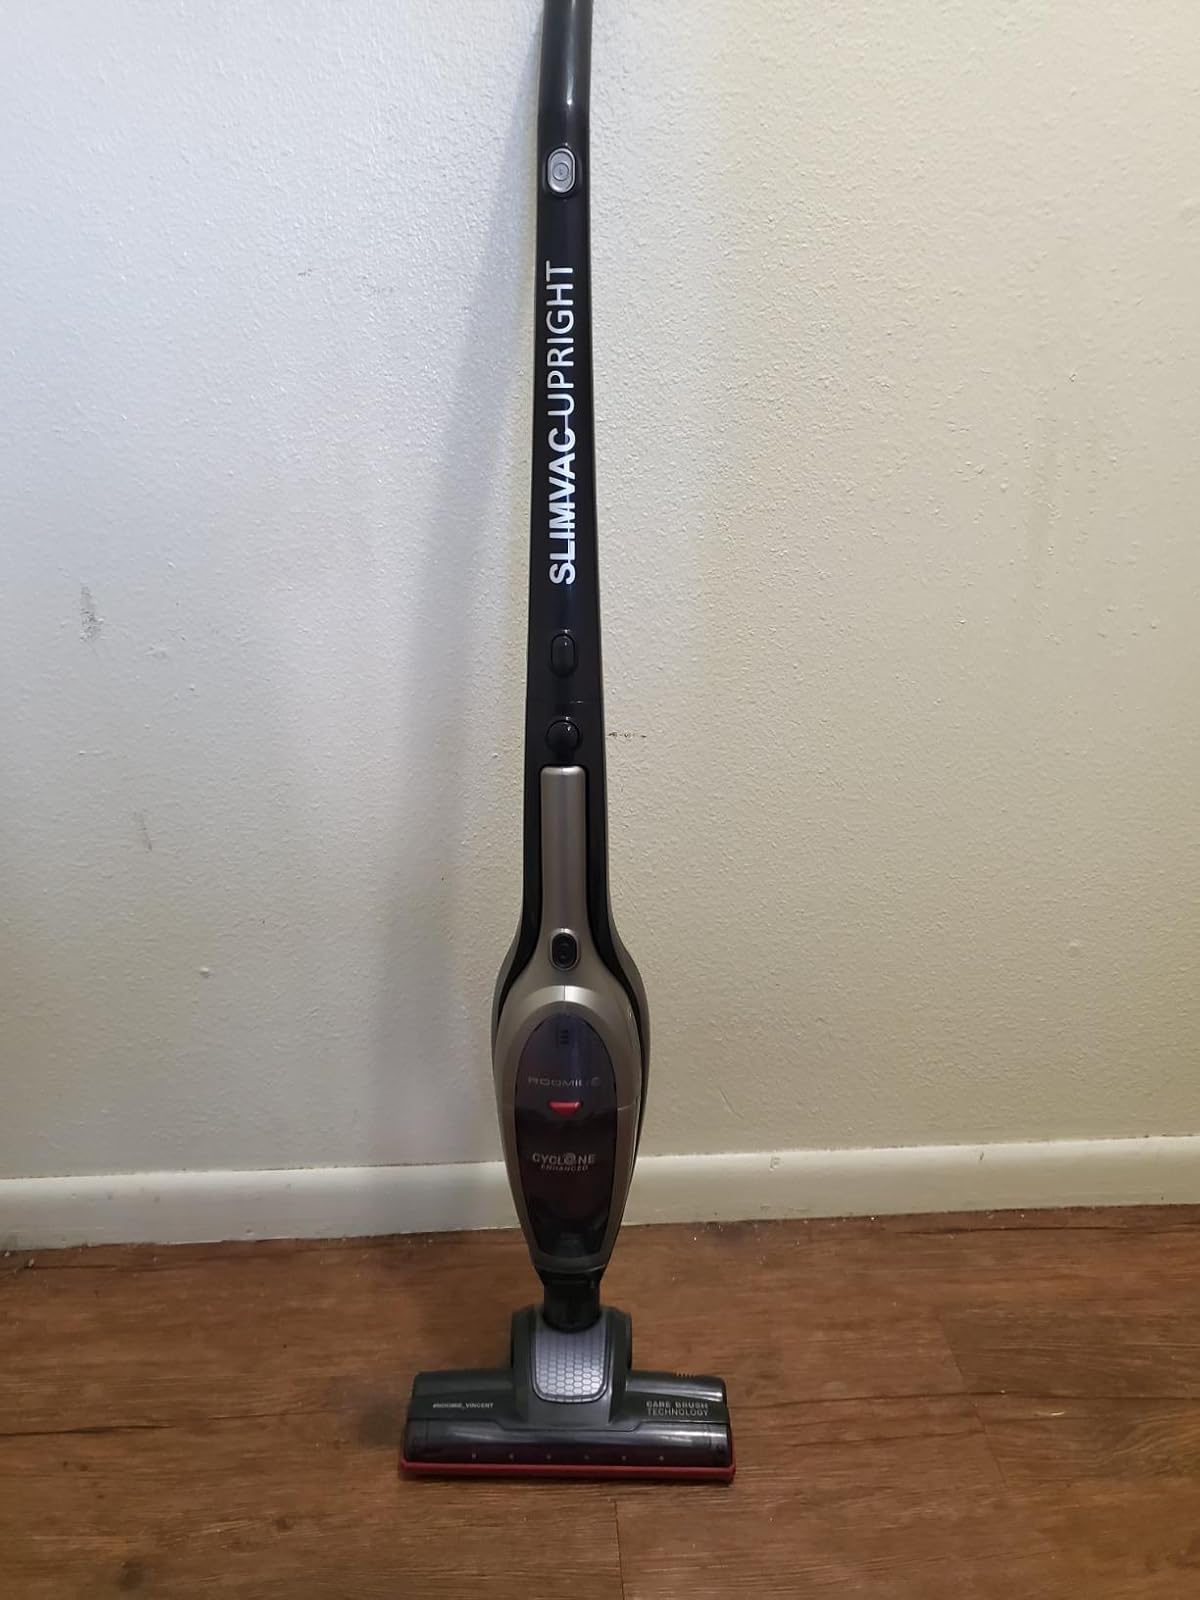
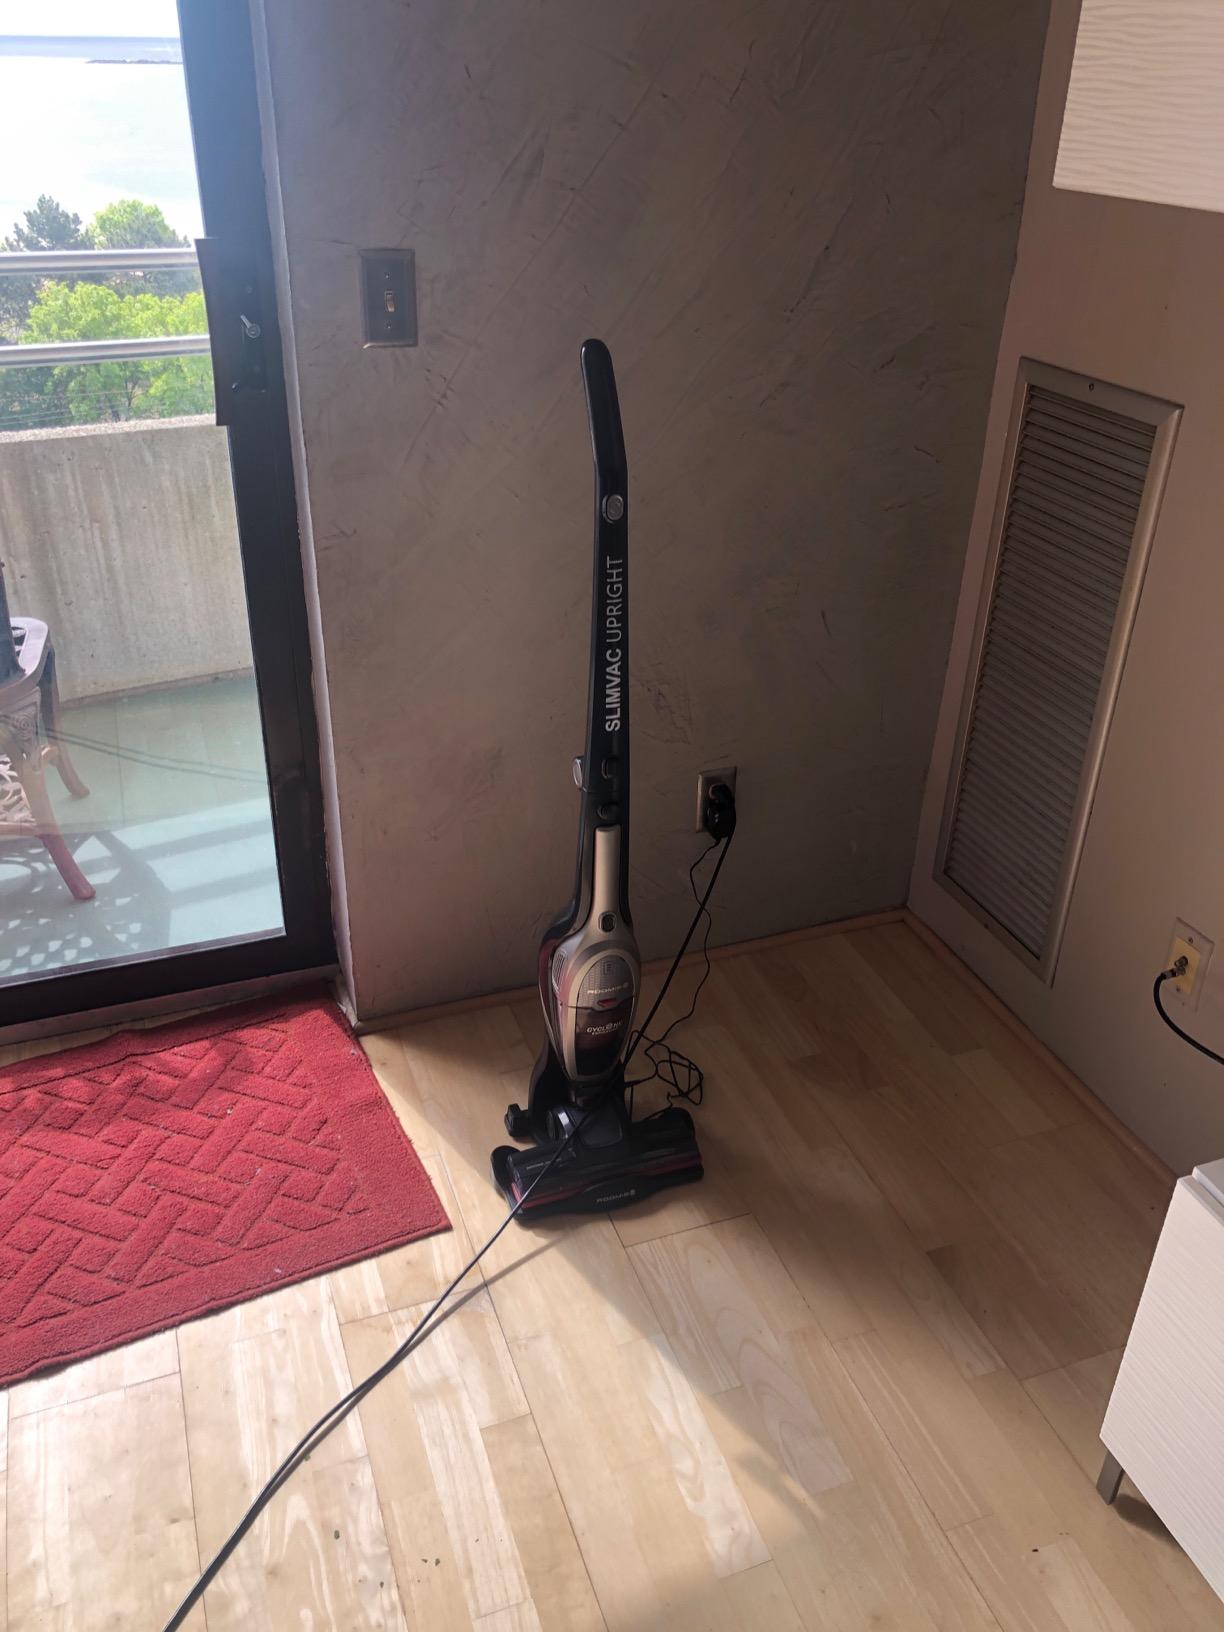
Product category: items_vacuum
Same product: yes